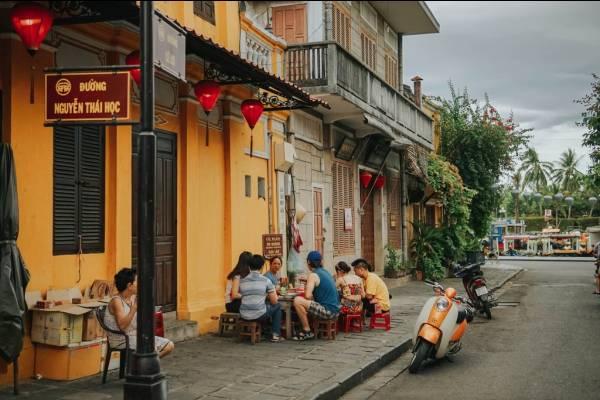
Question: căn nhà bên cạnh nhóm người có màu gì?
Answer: căn nhà có màu vàng